Torreya taxifolia

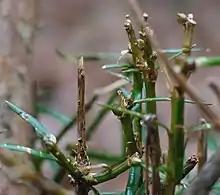
Close-up of herbivore damage.

Noting that torreya "appears to occupy sites where a steady supply of moisture is available from seepage, and where it is shady in the summer" (page 6), the plan then offered possible human factors that may have deteriorated those habitat conditions. "Alteration of the pine forests on uplands above the ravines" was one possible factor. Logging within the ravines was also noted. Ravine temperatures could have been affected by "construction of the Jim Woodruff Dam, completed in 1956."